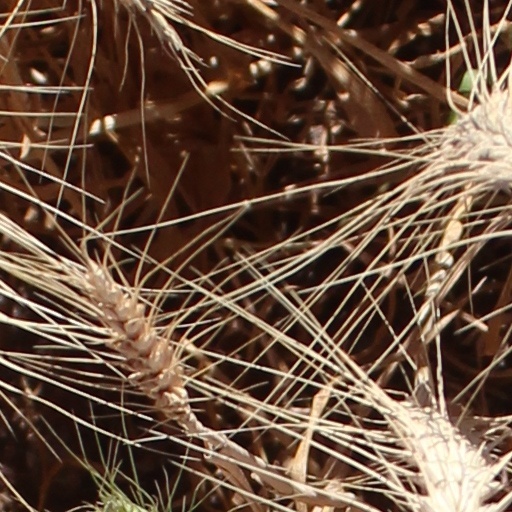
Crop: wheat